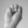
ASL letter: M